Fairmont Royal York

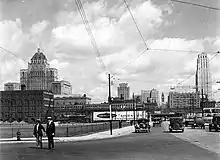
View of the Royal York Hotel (left) in 1930, a year after its official opening.

A number of rooms at the Royal York are also occupied by restaurants and other food-based services. The Royal York's kitchen was Canada's largest hotel kitchen when the Royal York first opened, capable of producing over 15,000 French bread rolls a day. Restaurants located within the hotel include "Benihana Japanese Steakhouse", and the "Library Bar", the latter also offering afternoon tea. The fourteenth floor of the Royal York houses the hotel's roof herb garden, which provides the hotel's restaurants with fresh honey, herbs, vegetable, and flowers. The roof garden was opened at the hotel on 12 June 1929. In June 2008, the hotel installed three beehives on its fourteenth floor to serve as an in-house garden for its restaurants. The apiary presently has six beehives, and a pollinator bee hotel, installed in 2014. Approximately 350,000 honey bees reside at the apiary during the summer, with the six beehives producing of honey a year.